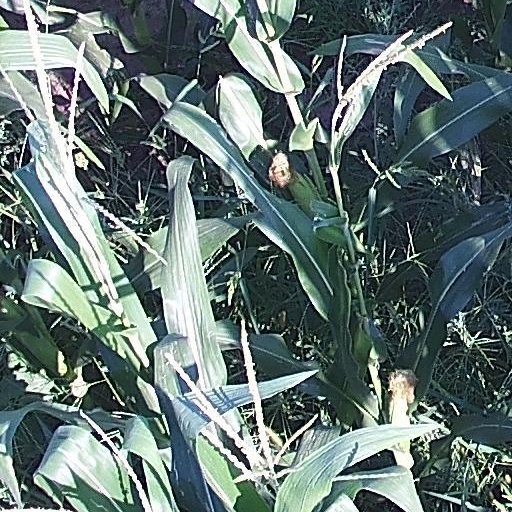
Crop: maize; corn